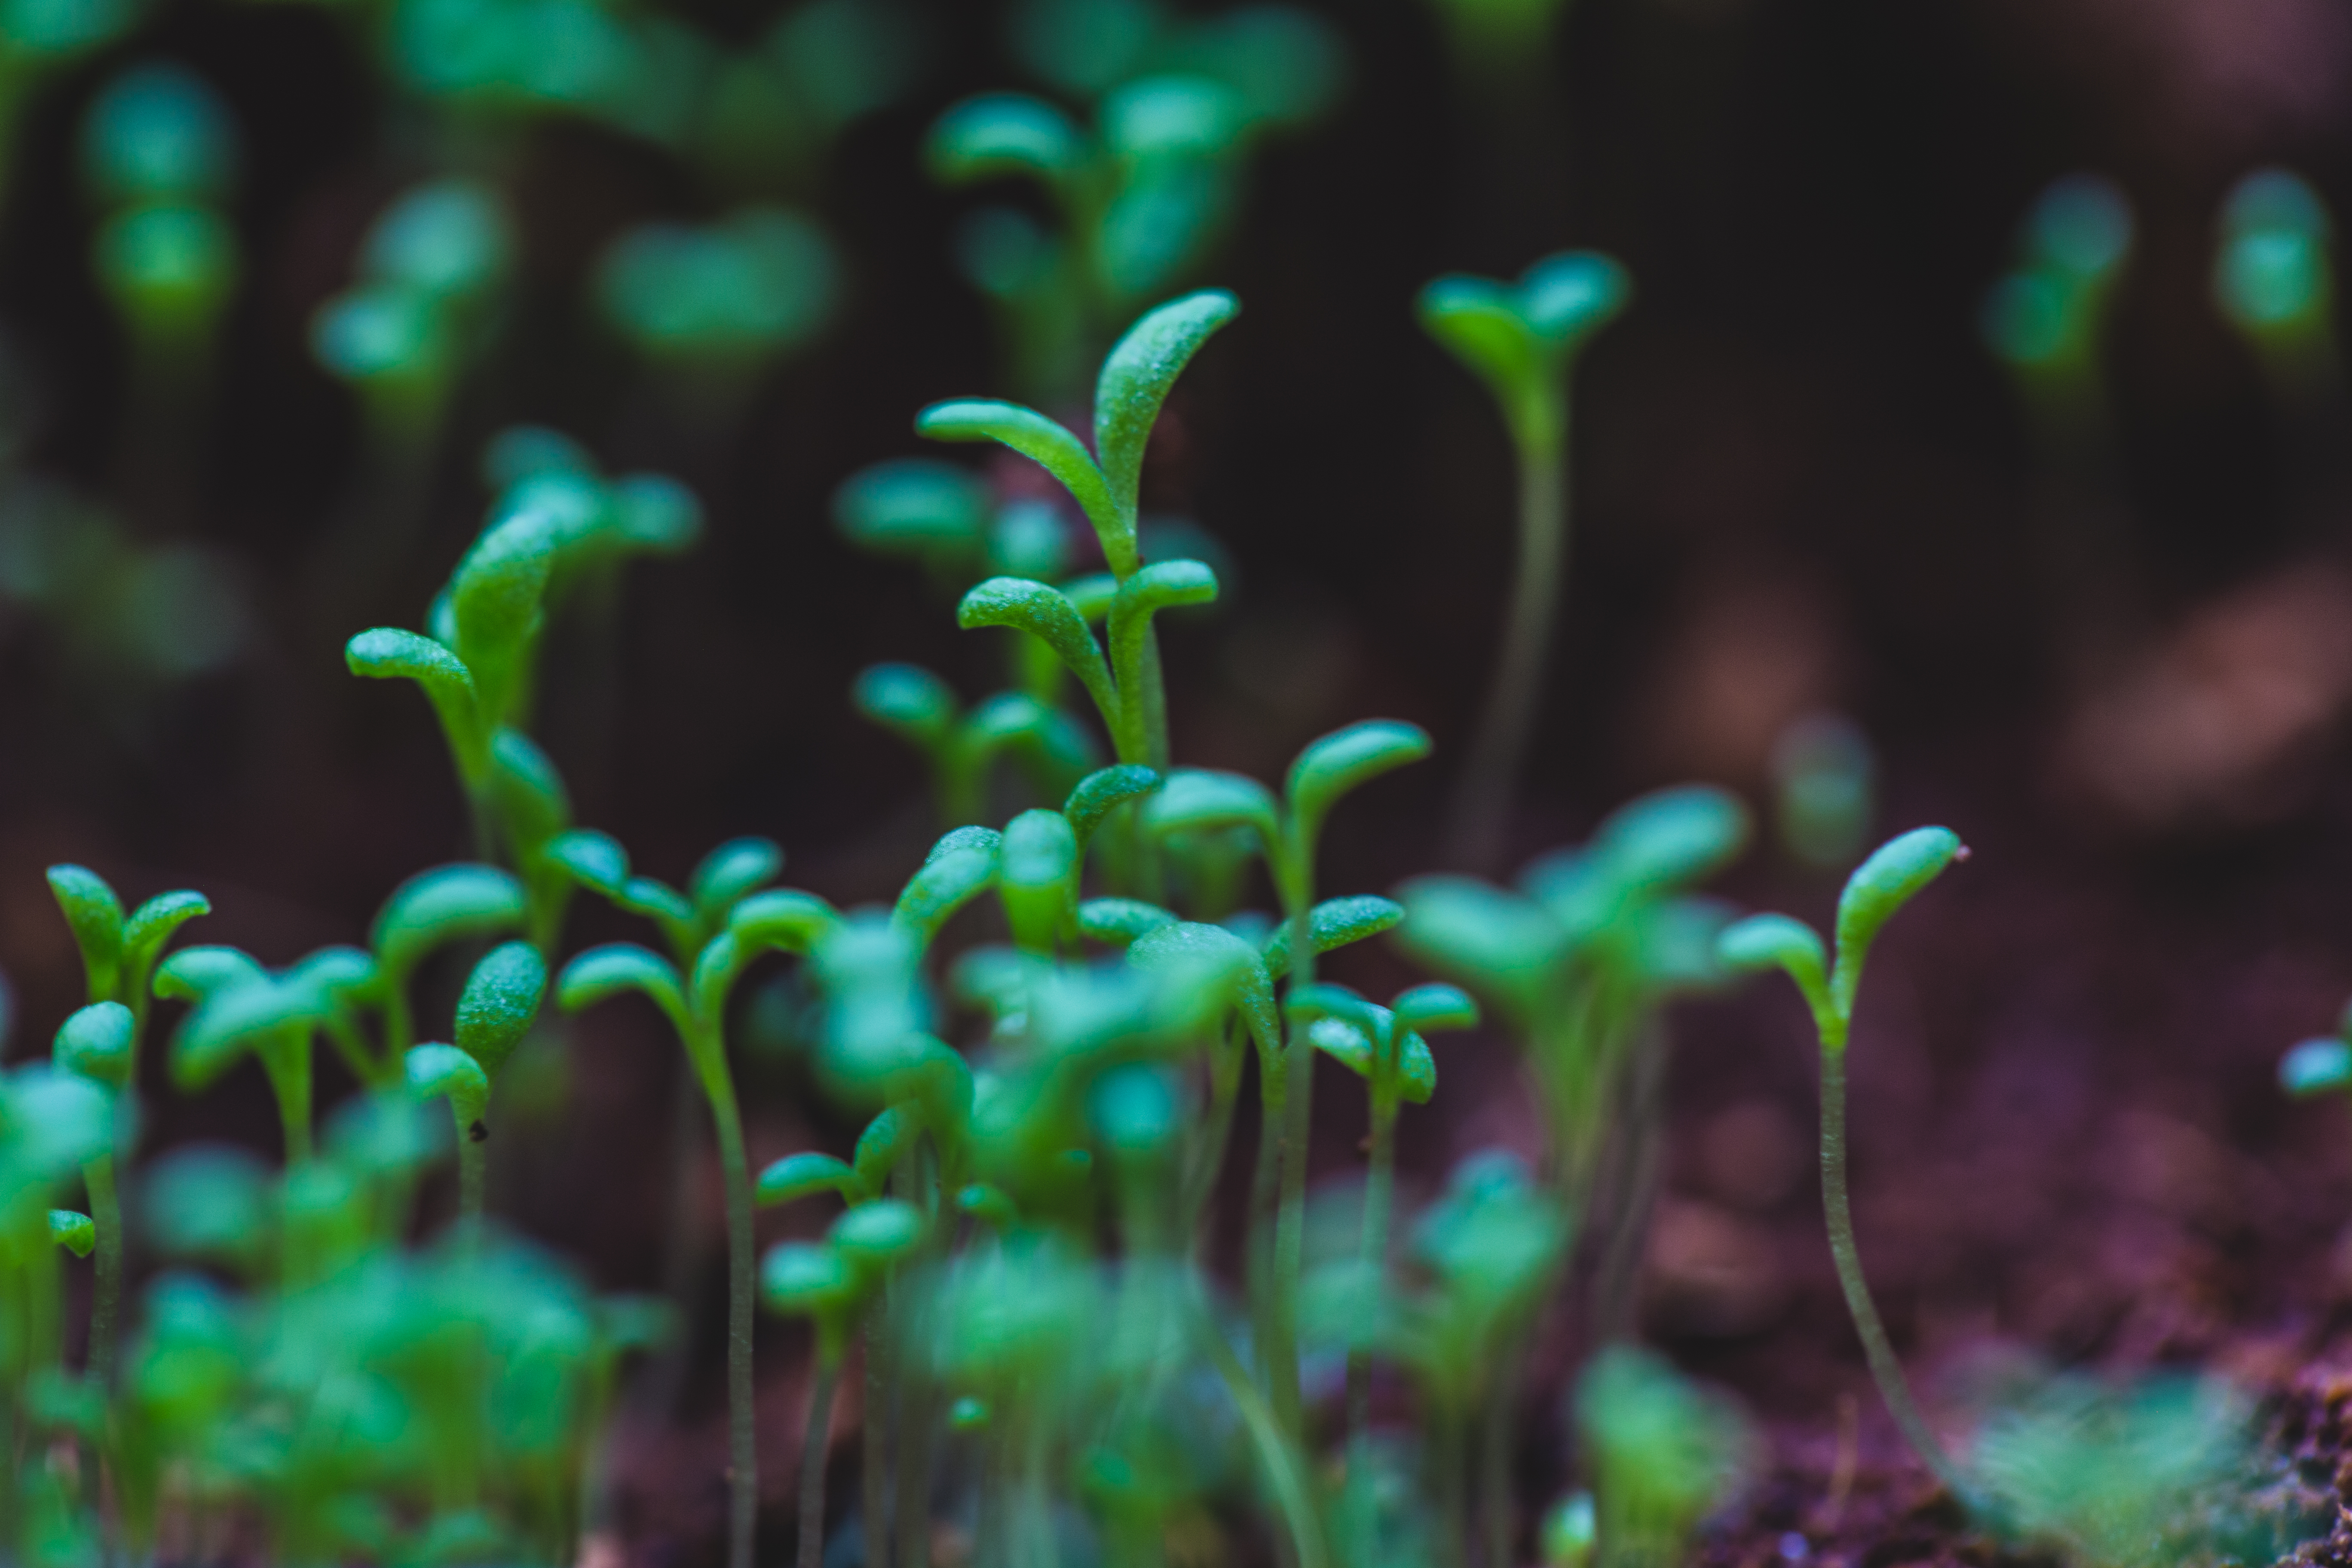
green, organism, water, plant, terrestrial plant, grass, moss, non vascular land plant, plant stem, Hornwort, vascular plant